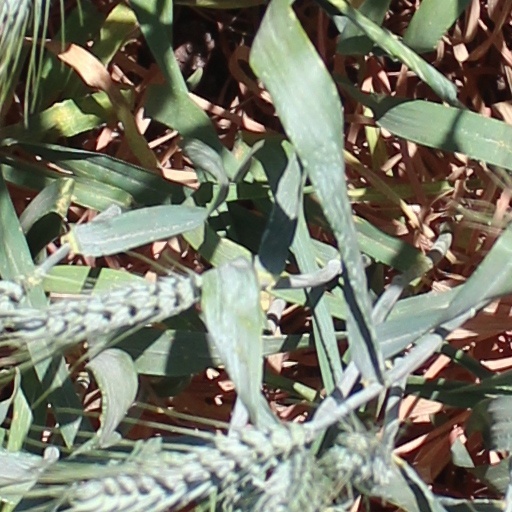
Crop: wheat